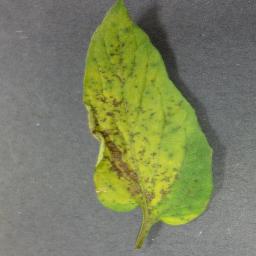
Label: Tomato___Bacterial_spot